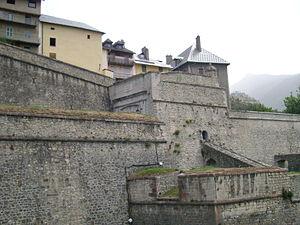
Ce tableau présente la liste de tous les monuments historiques classés ou inscrits dans la ville de Briançon, Hautes-Alpes, en France.
Les fortifications de Vauban sont un ensemble de douze sites français inscrit sur la liste du patrimoine mondial de l’UNESCO depuis 2008. Le réseau des sites majeurs de Vauban est une association de villes créée le 30 mars 2005 à l’initiative de la ville de Besançon. Il regroupe les douze sites les plus représentatifs du système de fortifications érigé par l’architecte militaire Vauban. Son objectif est la mise en valeur et l’inscription de l’œuvre remarquable de Vauban sur la liste du patrimoine mondial de l’UNESCO. Le dossier de candidature a été retenu le 5 janvier 2007 par le ministère de la Culture pour représenter la France. Le 7 juillet 2008, douze des quatorze sites du réseau sont ajoutés à la liste lors de la réunion annuelle de l'UNESCO dans la ville de Québec.